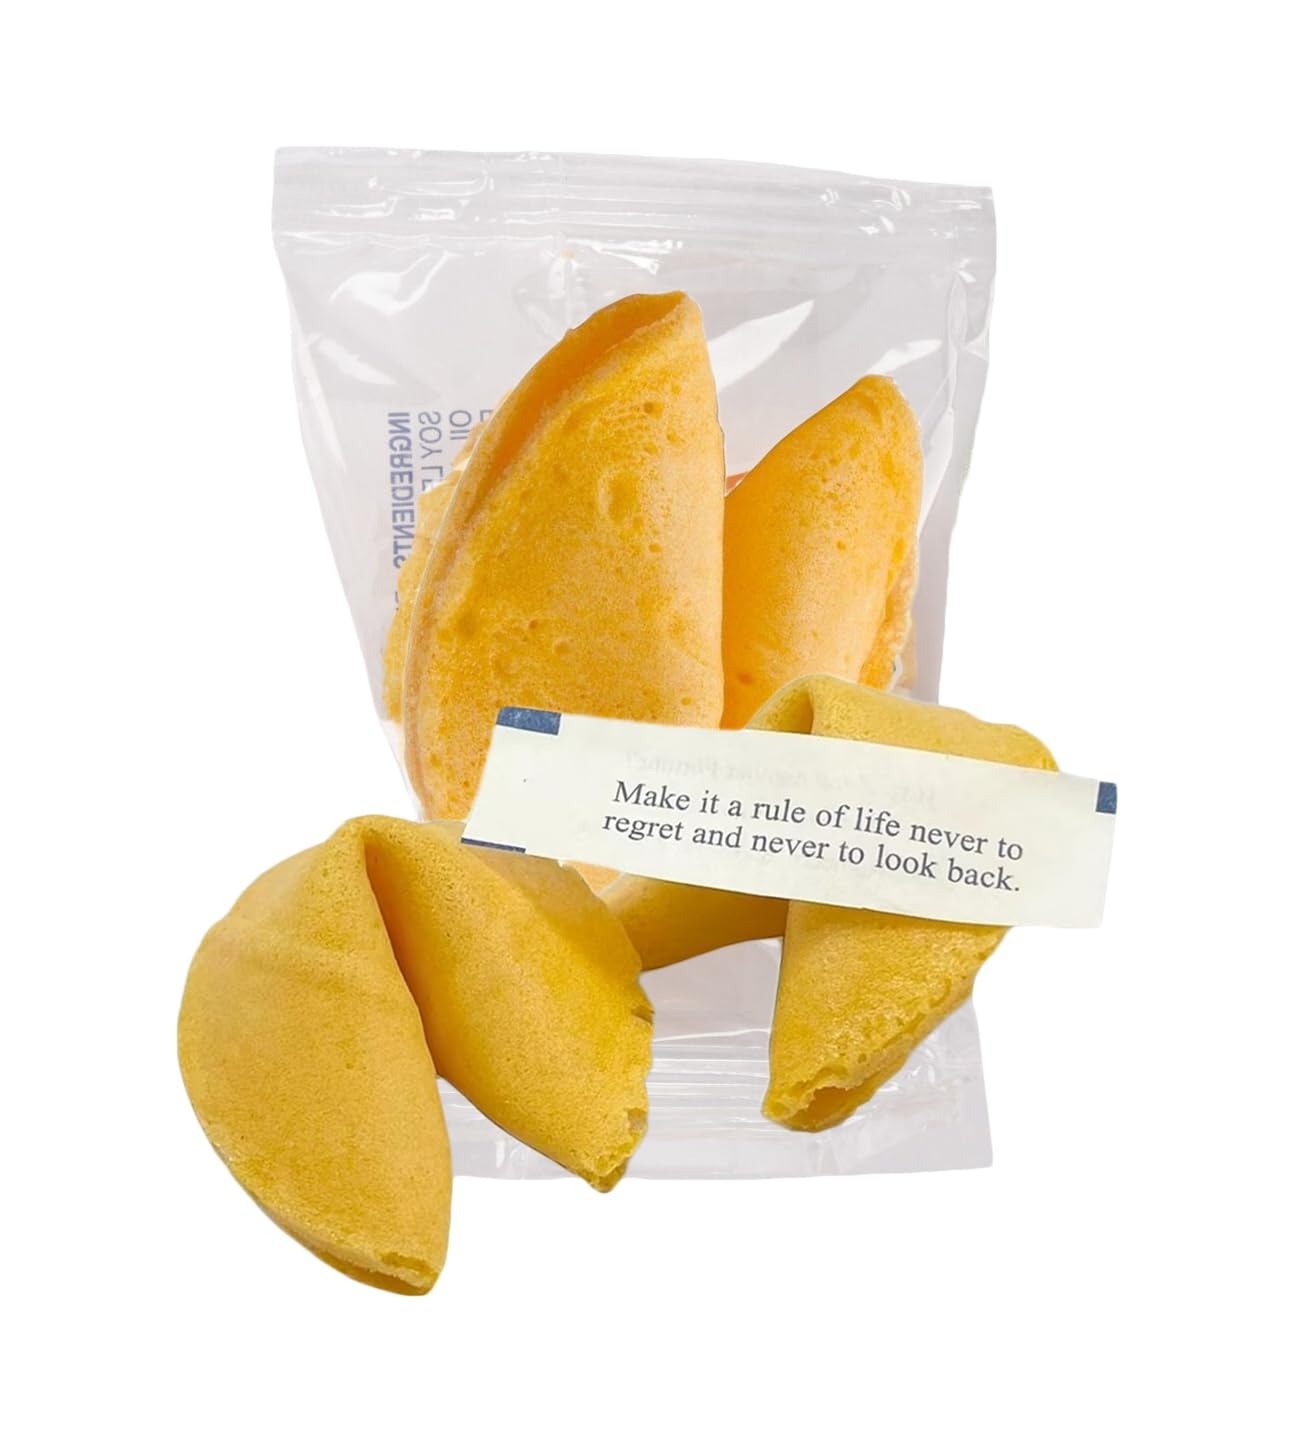
Item Name: Bulk Fortune Cookies| Kosher | Handouts, Party Candy, Dinners, Chinese New Year Supplies | Pack of 50
Bullet Point 1: (50) Individually Wrapped Fortune Cookies
Bullet Point 2: Sweet flavor and crispy texture
Bullet Point 3: Each cookie contains a fun message for guests to read
Bullet Point 4: Kosher
Product Description: While fortune cookies are served in Chinese restaurants across America, they are ironically not traditionally served in China. While no one knows exactly where the tradition started, some guess that it began with immigrants in California. Keep the tradition going and serve these cookies when you deliver the guest check at your Hibachi grill, Chinese restaurant, or sushi bar! These treats contain a paper slip with a fortune for guests to read when they break open the cookie. They'll love seeing what luck has in store for them as much as they love eating the fortune cookie itself! Each contains one fortune slip that is translated from Chinese to English. The sweet flavor, crispy texture, and subtle glossy look of fortune cookies make them a customer-favorite! Made from wheat flour, water, sugar, and soybean oil, these cookies may be simple, but they're guaranteed to put a smile on your patrons' faces. To ensure freshness, these Panda fortune cookies are individually wrapped. Whether you place them on a check presenter or drop them in a take-out bag for guests to take home, you can rest assured that the cookies will remain fresh.
Value: 50.0
Unit: Count

Price: 12.32